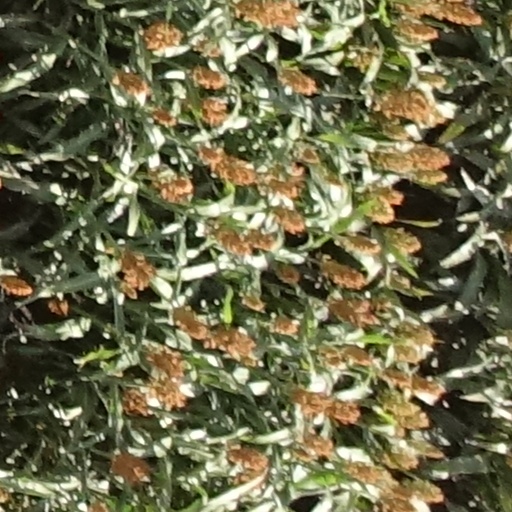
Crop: sorghum